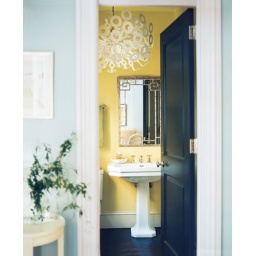
I love black or dark wood doors in cream white frames...